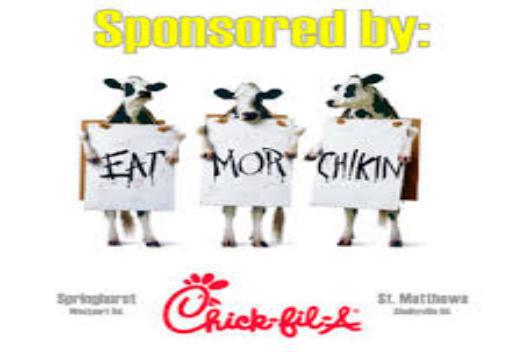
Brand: Chick-fil-A
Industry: Food